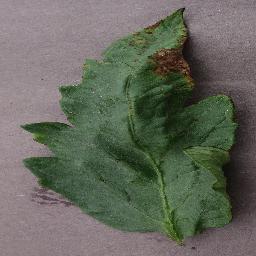
Label: Tomato___Bacterial_spot